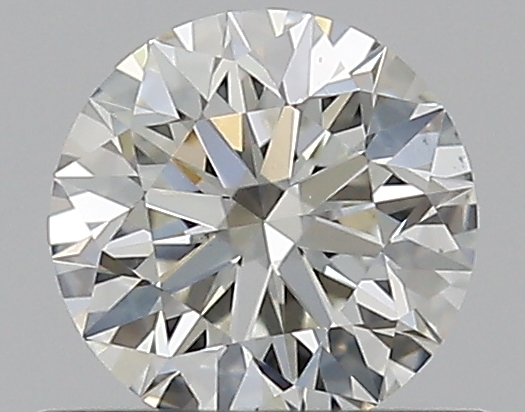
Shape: round
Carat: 0.5
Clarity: VS2
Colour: J
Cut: EX
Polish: EX
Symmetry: EX
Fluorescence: M
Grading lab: GIA
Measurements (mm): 5.05 x 5.07 x 3.17